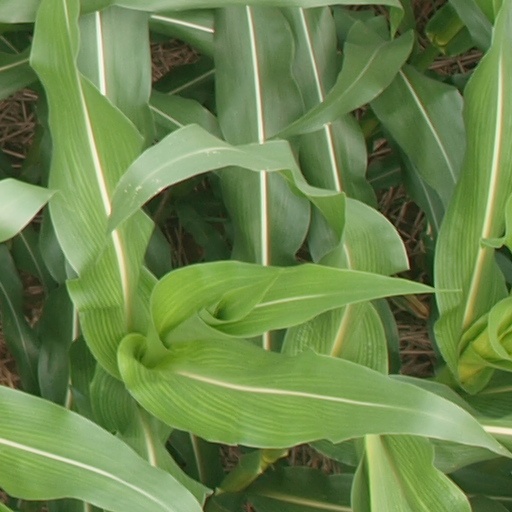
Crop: maize; corn